Campus of the University of California, Berkeley

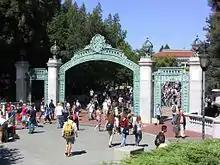
Sather Gate marks the original southern entrance to the campus, and now the entrance from Sproul Plaza

Multiple buildings and structures in the classical core are listed as a single aggregated California Historical Landmark (no. 946) and also are listed individually in the National Register of Historic Places: